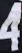
Number: 4